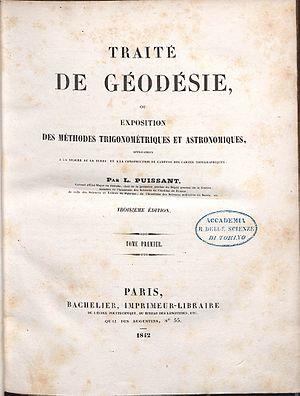
La géodésie est la science, destinée à l'origine au tracé des cartes, qui s'est attachée à résoudre le problème des dimensions, puis de la forme de la Terre, ce qui fait d'elle, à son origine, la première forme de la géographie moderne.
Louis Puissant est un ingénieur géographe et mathématicien français.